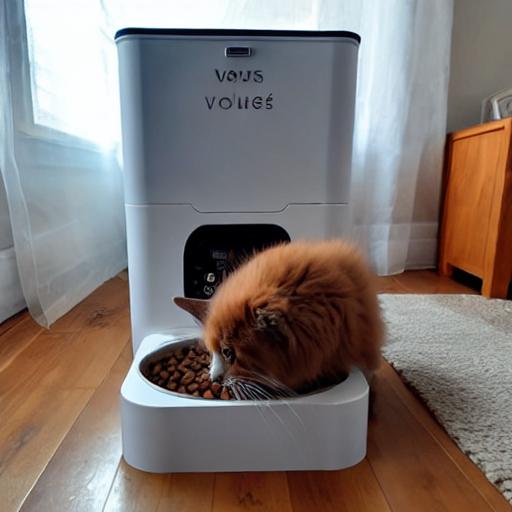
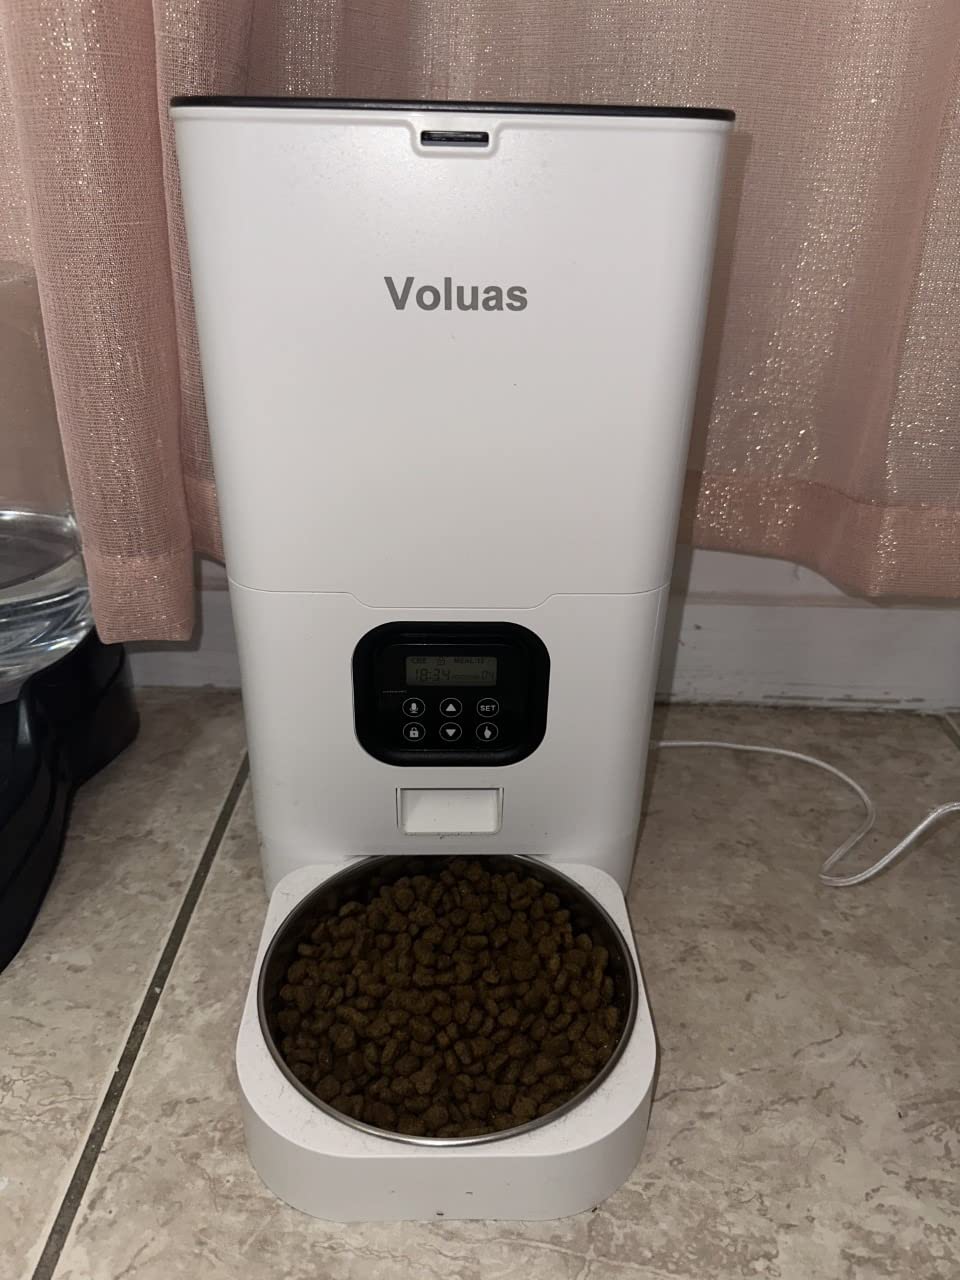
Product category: items_feeder
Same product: no